Halid Lwaliwa

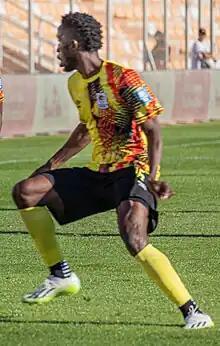
Lwaliwa playing for Uganda in 2023

Halid Lwaliwa (born 22 August 1996) is a Ugandan professional footballer who plays as a centre-back for Saudi First Division League club Al-Ain and the Uganda national team.